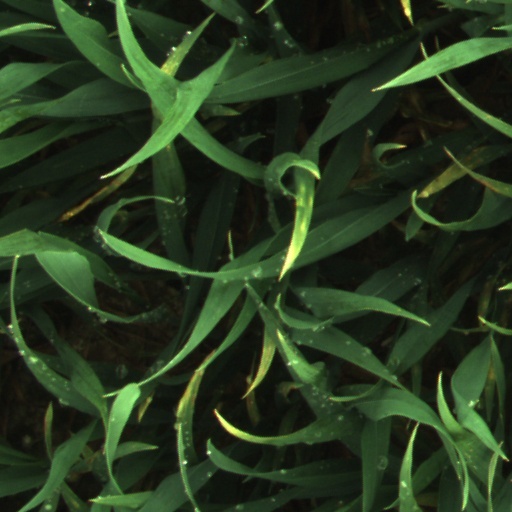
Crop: wheat